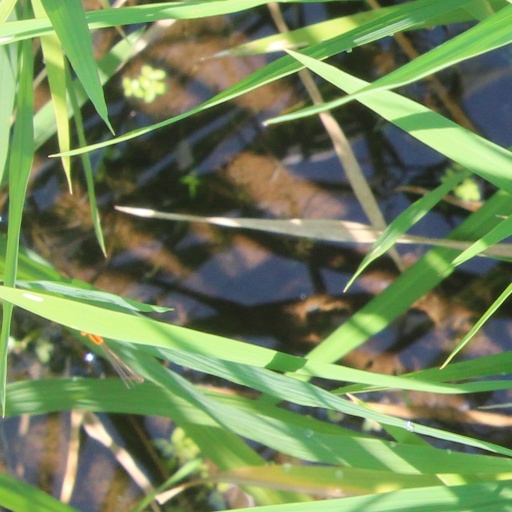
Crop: rice